Colonsay

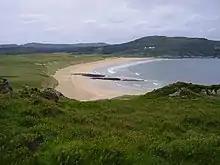
An Tràigh Bhàn, Kiloran Bay

In 1995 evidence of large-scale Mesolithic nut shelling, some 8,000 years ago, was found in a midden pit at Staosnaig on the island's sheltered east coast, in a large, shallow pit full of the remains of hundreds of thousands of burned hazelnut shells. Hazelnuts have been found on other Mesolithic sites, but rarely in such quantities or concentrated in one pit. The nuts were radiocarbon dated to , which calibrates to . Similar sites in Britain and its dependencies are known only at Farnham in Surrey and at Cass ny Hawin, near Ballasalla on the Isle of Man.